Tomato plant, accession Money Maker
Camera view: horizontal (90 deg, fisheye); turntable rotation: 0 degrees
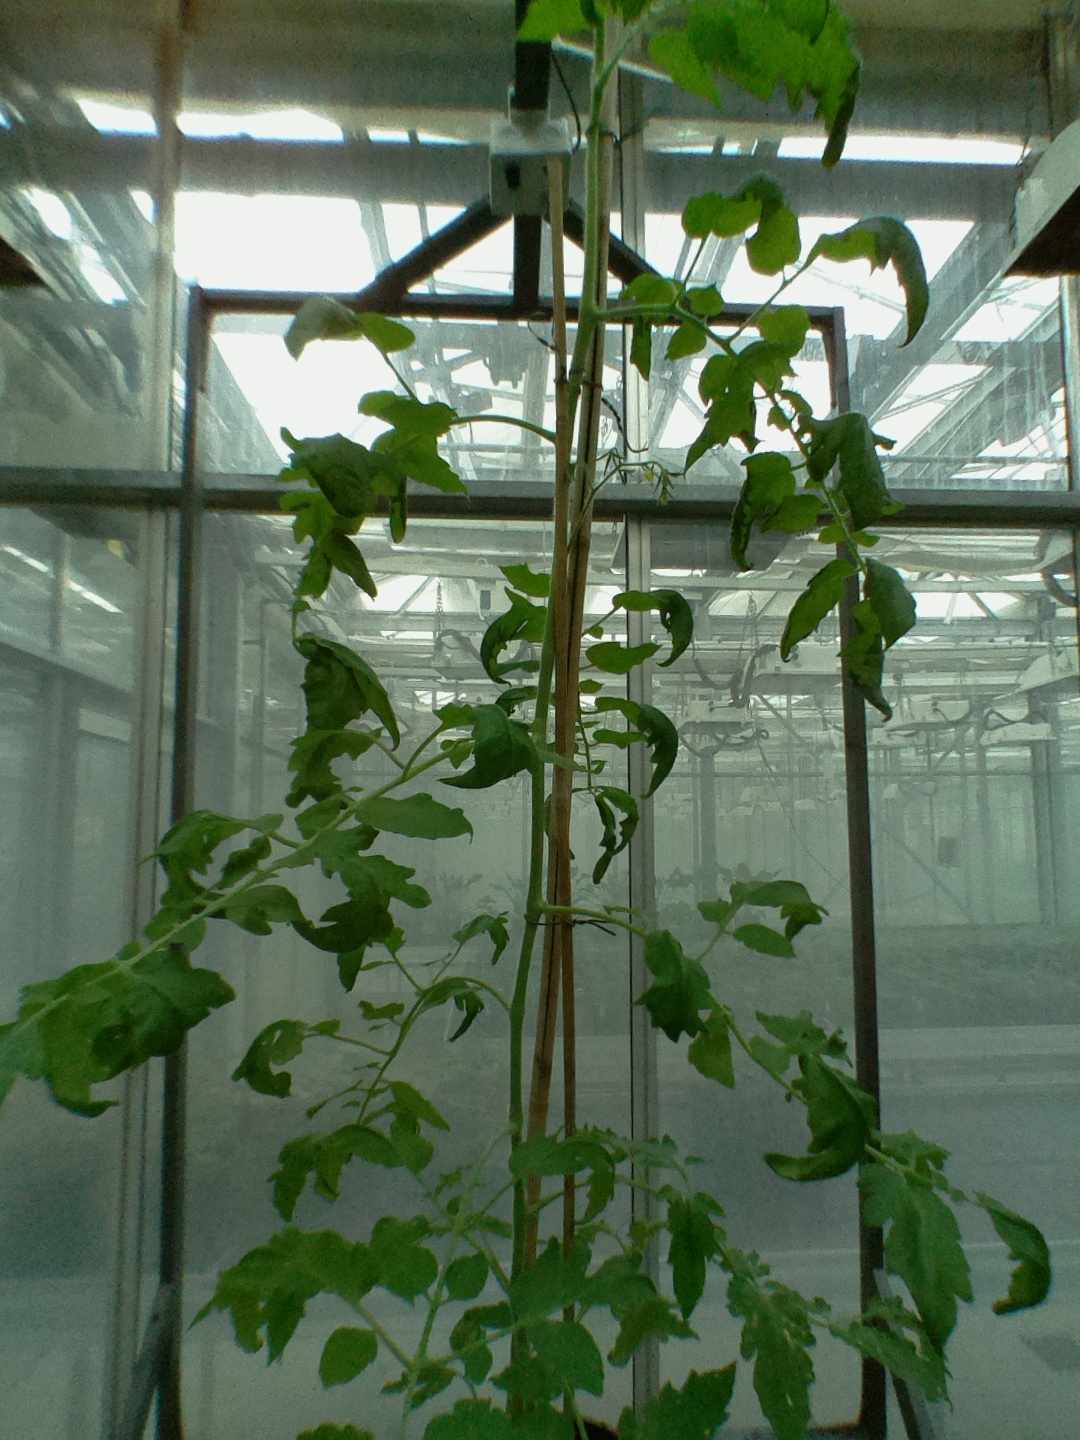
BBCH growth stage 66: Full flowering, 60%-70% of flowers open, more petals falling